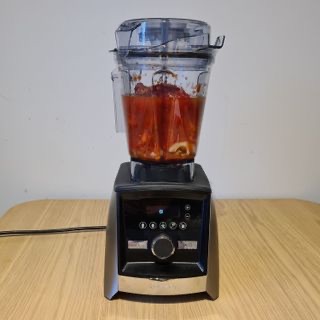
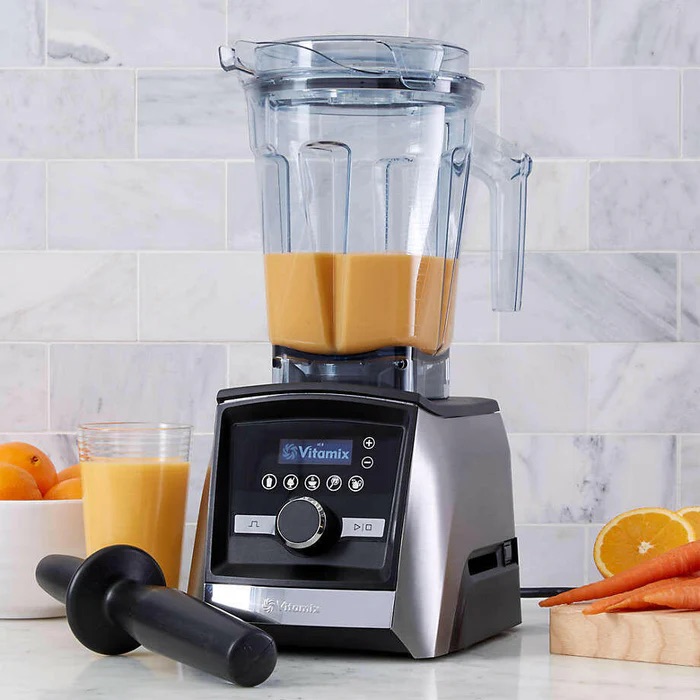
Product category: items_blender
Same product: yes